Meikle Loch

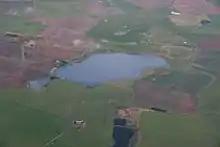
Meikle Loch from the air

Meikle Loch is an inland loch some miles north of Collieston, Aberdeenshire, Scotland. It is designated as part of the Ythan Estuary complex, along with the Sands of Forvie, as a Special Protection Area for wildlife conservation purposes. Meikle is a Scots word for large/big, which the loch is when compared to the adjacent Little Loch.